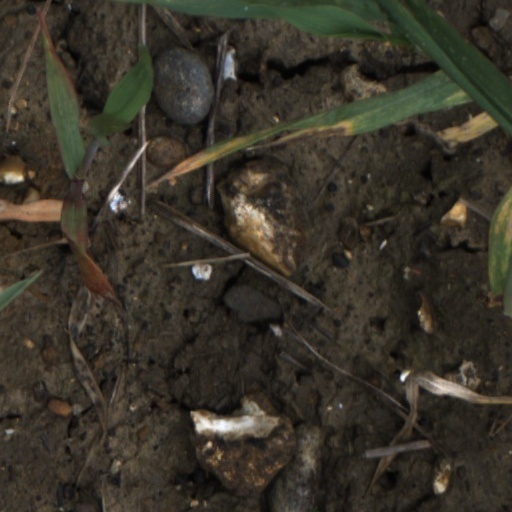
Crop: wheat